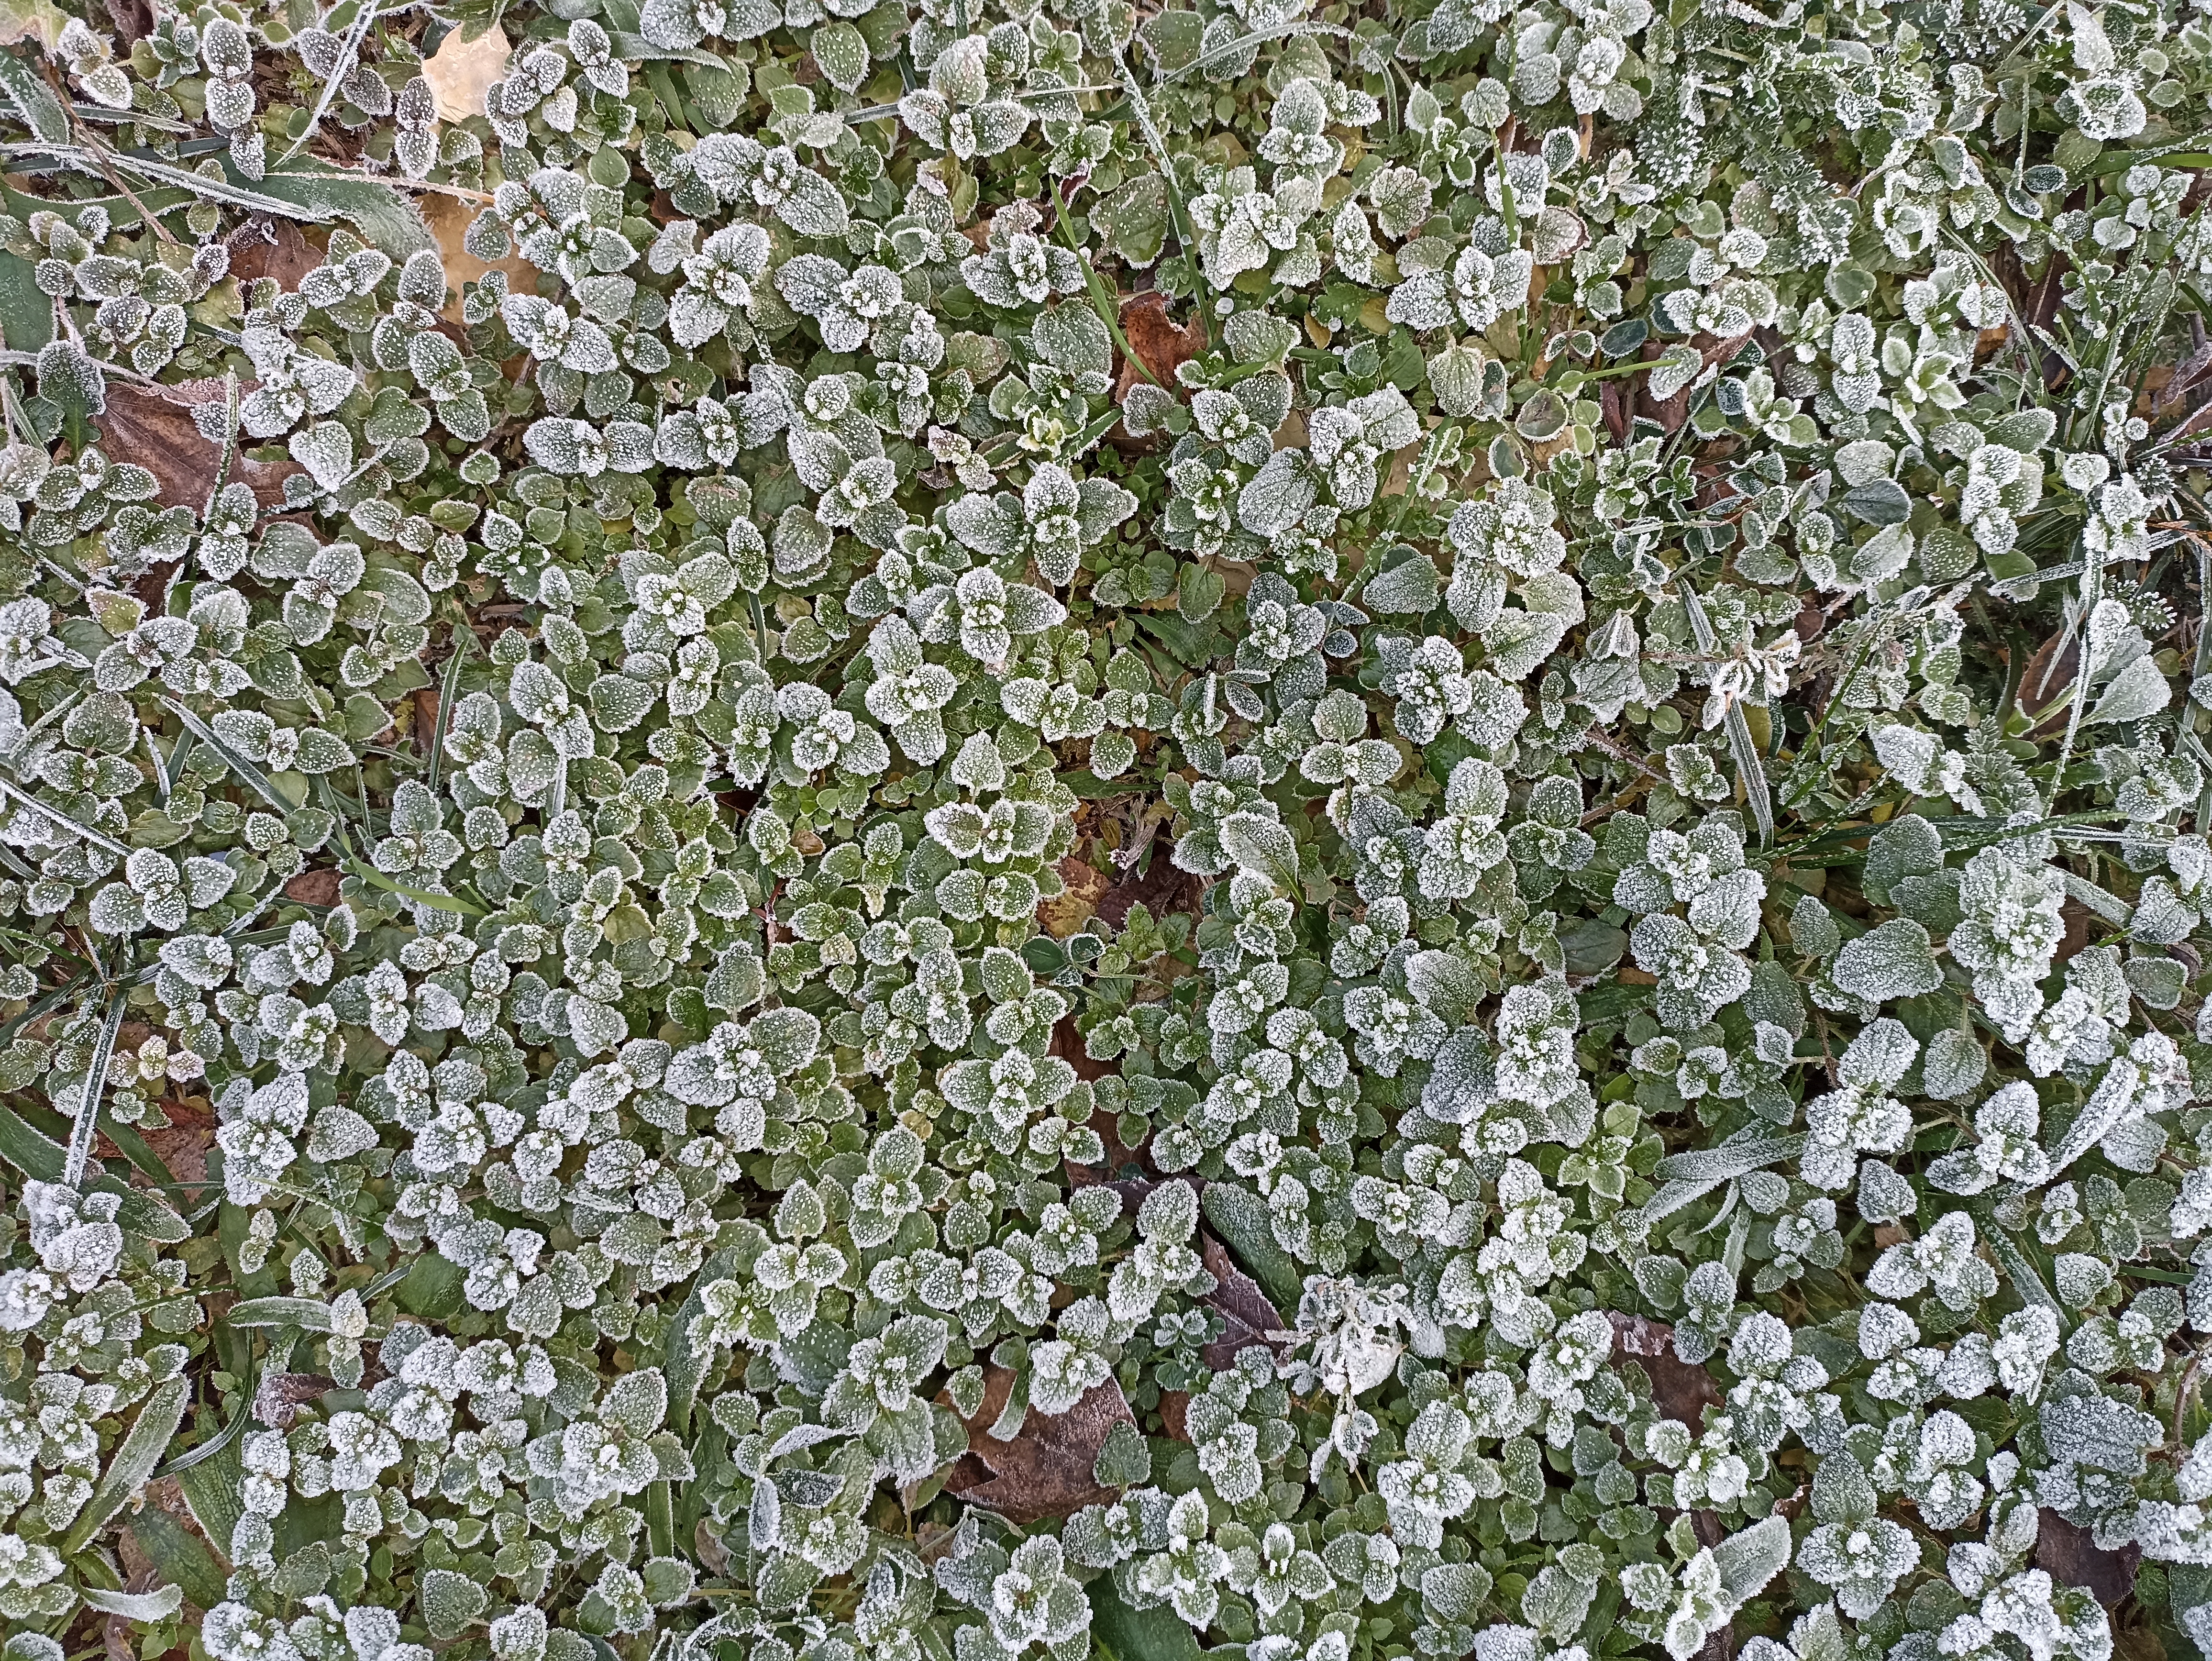
snow, plant, flower, groundcover, flowering plant, art, shrub, grass, subshrub, annual plant, petal, pattern